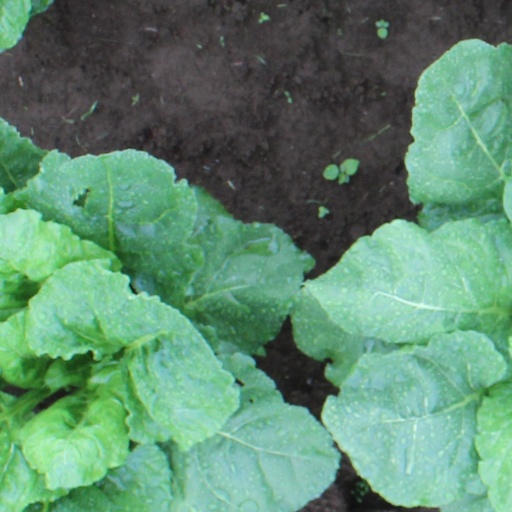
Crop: sugar beet